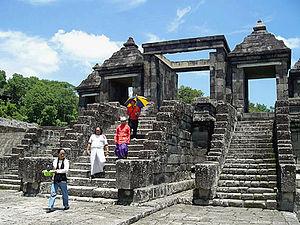
La plaine de Kewu, également appelée plaine de Prambanan d'après le plus connu des temples qui s'y trouve, est une plaine volcanique fertile qui s'étend entre le volcan Merapi au nord, le fleuve Bengawan Solo à l'est, la plaine de Bantul et la formation karsttique des Gunung Sewu au sud, le fleuve Progo à l'ouest, et la plaine de Kedu au nord-ouest. Elle est située à cheval sur le territoire spécial de Yogyakarta et les kabupaten de Sleman et de Klaten et la ville de Surakarta dans la province de Java central.
"Kraton Ratu Boko ou ""palais du roi Boko"" est le nom populaire d'un site archéologique situé sur un plateau à environ 3 kilomètres au sud du temple de Prambanan dans le centre de l'île de Java en Indonésie. La population locale lui a donné ce nom d'après Boko, un roi légendaire, père de la princesse Lara Jonggrang, dont les habitants de la région on donné le nom à la statue de Durga dans le principal sanctuaire de Prambanan.